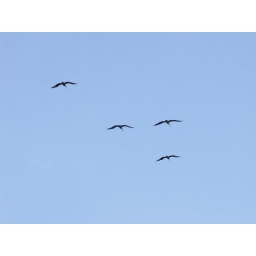
four pelicans flying in the glorious blue sky to the Northeast